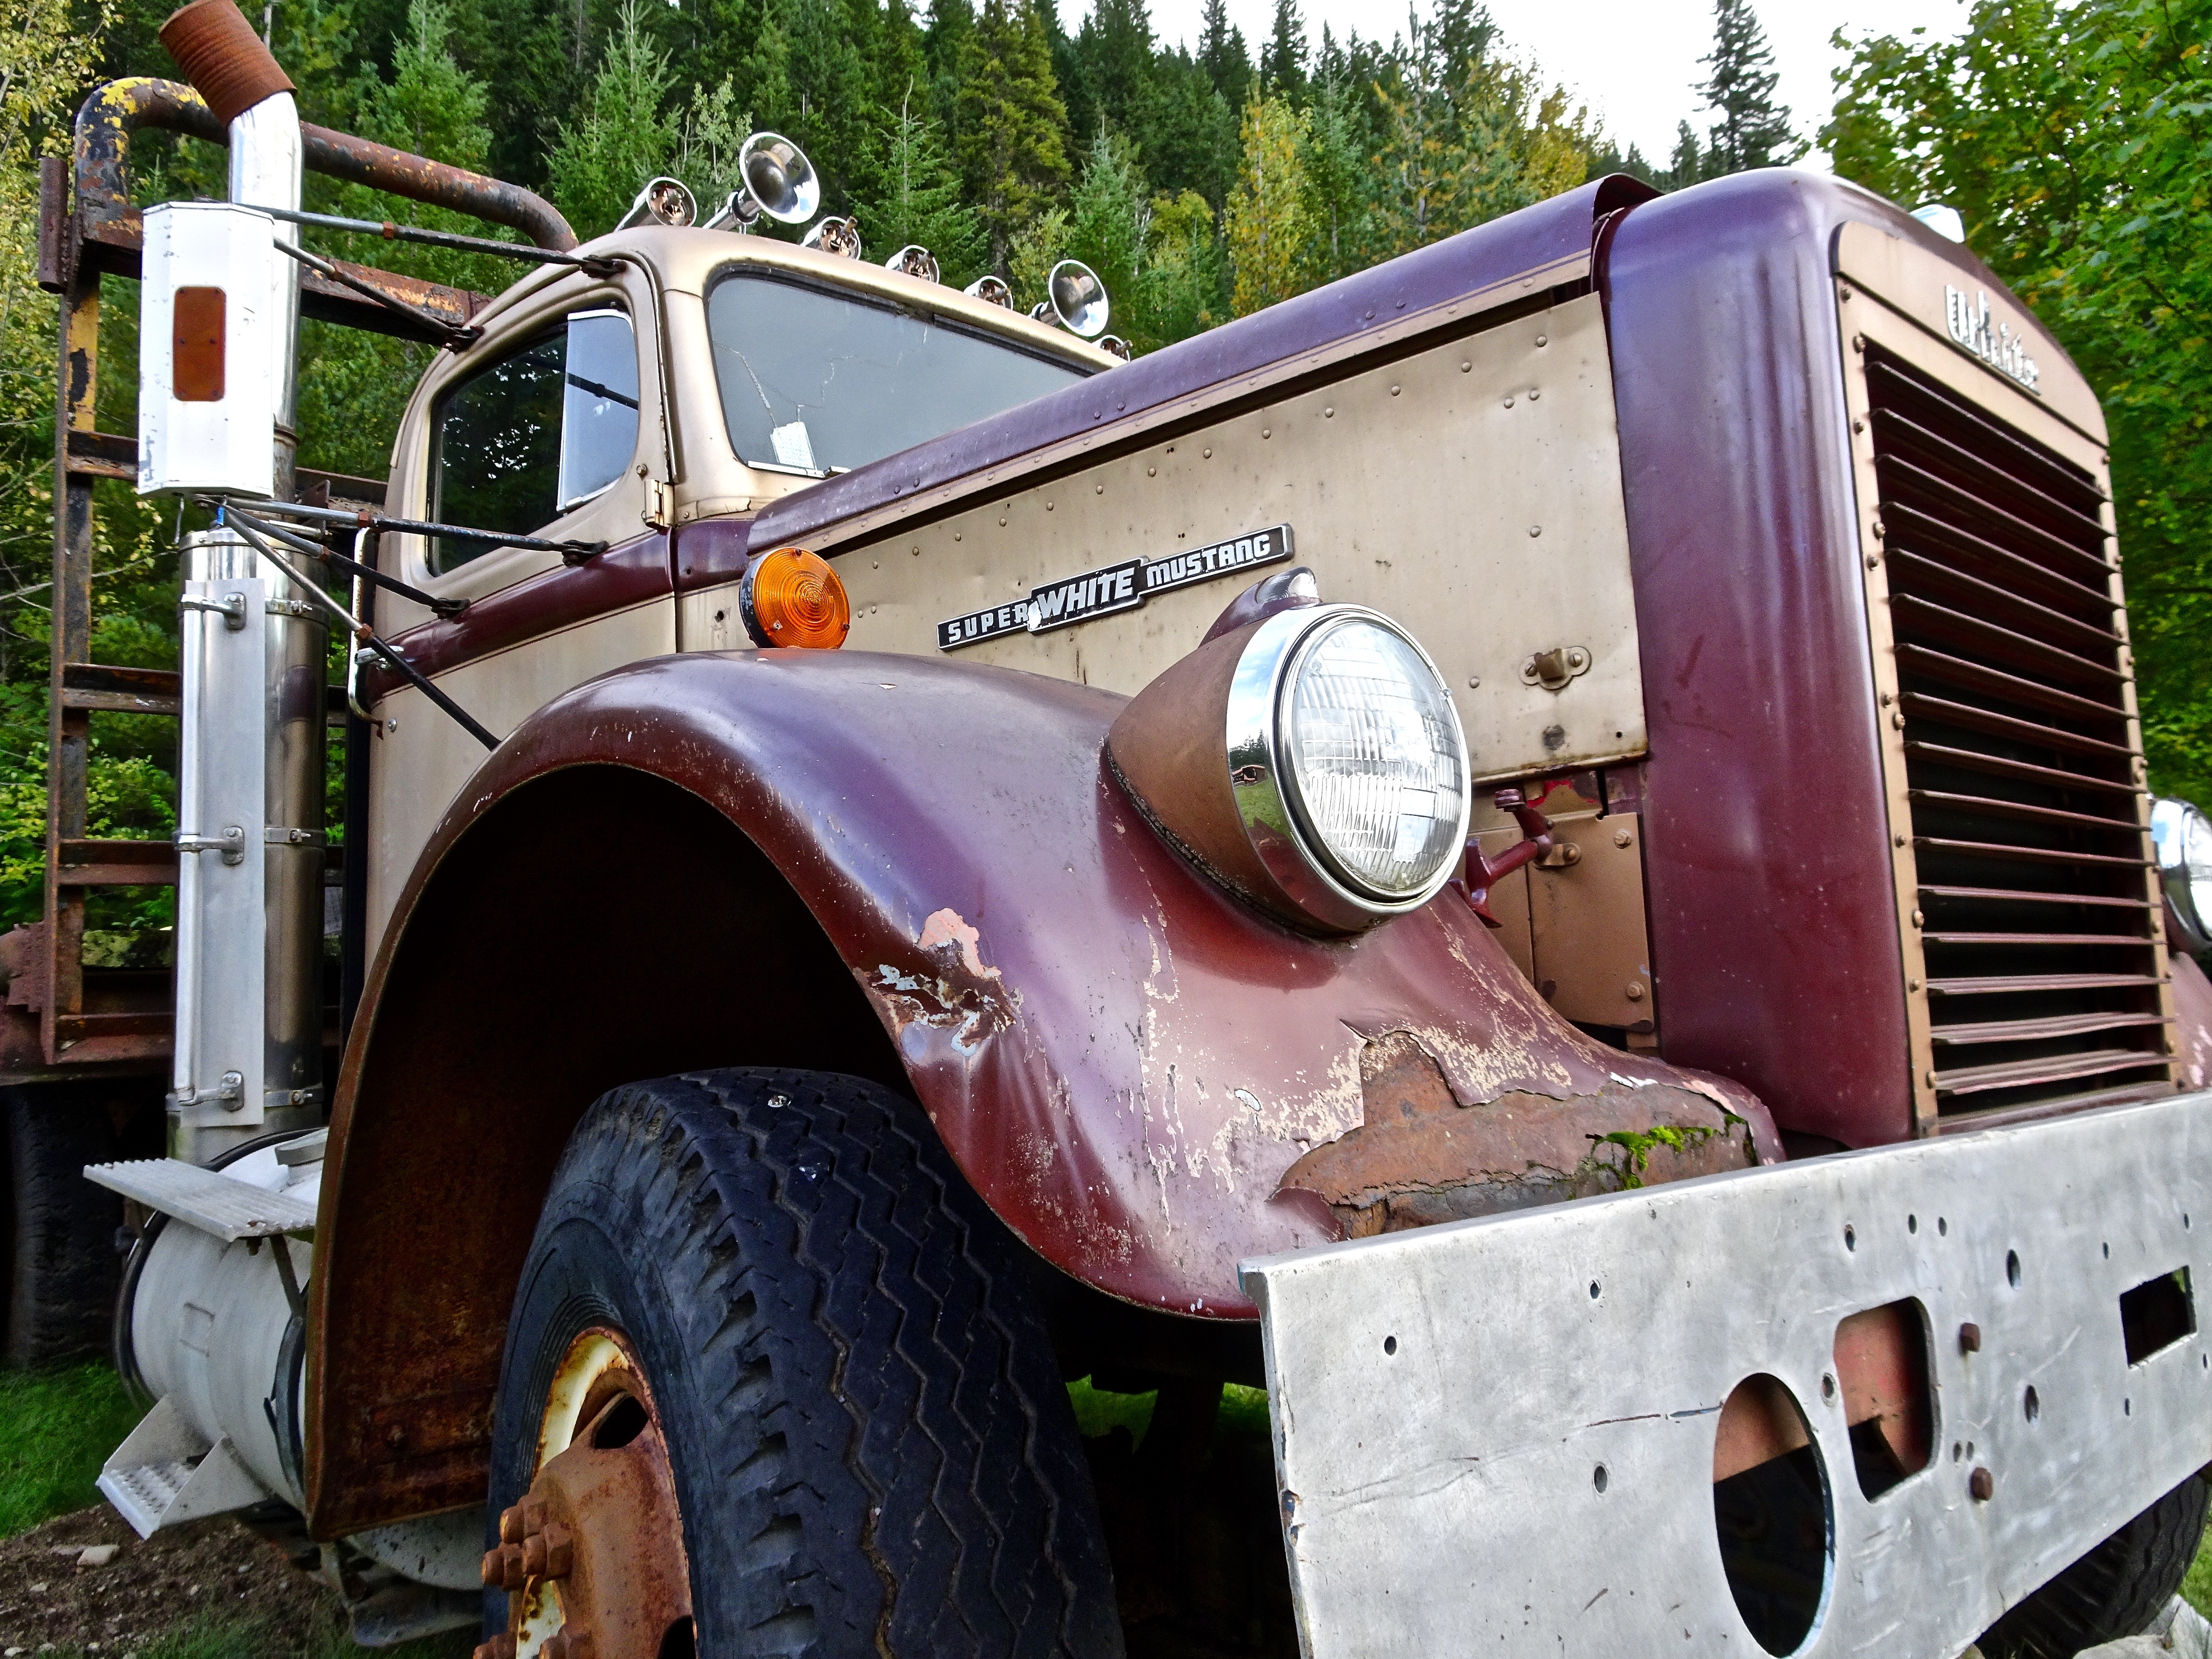
car, wheel, jeep, truck, vehicle, equipment, machine, machinery, automotive, motor vehicle, vintage car, engineering, engine, motor, diesel, classic, heavy, antique car, off road vehicle, land vehicle, automobile make, off roading, military vehicle